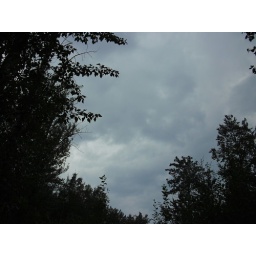
Dark clouds in the sky